Richard Rumbold

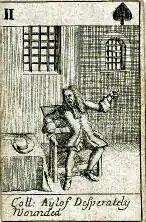
Playing card showing John Ayloffe, also executed for his role in Argyll's Rising

Unfortunately, Argyll's Rising failed to attract significant support, and was fatally compromised by divisions among the rebel leadership, Rumbold being one of the few to emerge with any credit. After Argyll was captured on 18 June, the others were ordered to disperse; intercepted by militia on the night of 20/21 June near Lesmahagow, Rumbold killed one assailant, wounded another two, and was captured only when his horse was shot from under him. Brought to Edinburgh seriously wounded, he was tried, convicted of treason on 26th and executed the same day, allegedly to ensure he did not die of his wounds first.